Notobubon galbanum

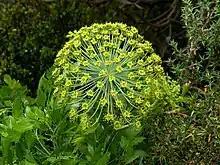
"Notobubon galbanum" or blister bush umbel

Notobubon galbanum, re-classified from "Peucedanum galbanum" in 2008, commonly called the blister bush or hog's fennel, is a South African plant that is best known for its ability to cause painful blistering after contact. In Afrikaans this plant species is known as "bergseldery" (i.e., "mountain celery").